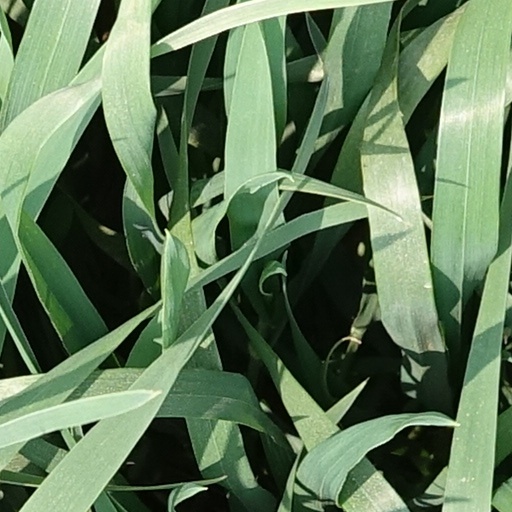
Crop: wheat